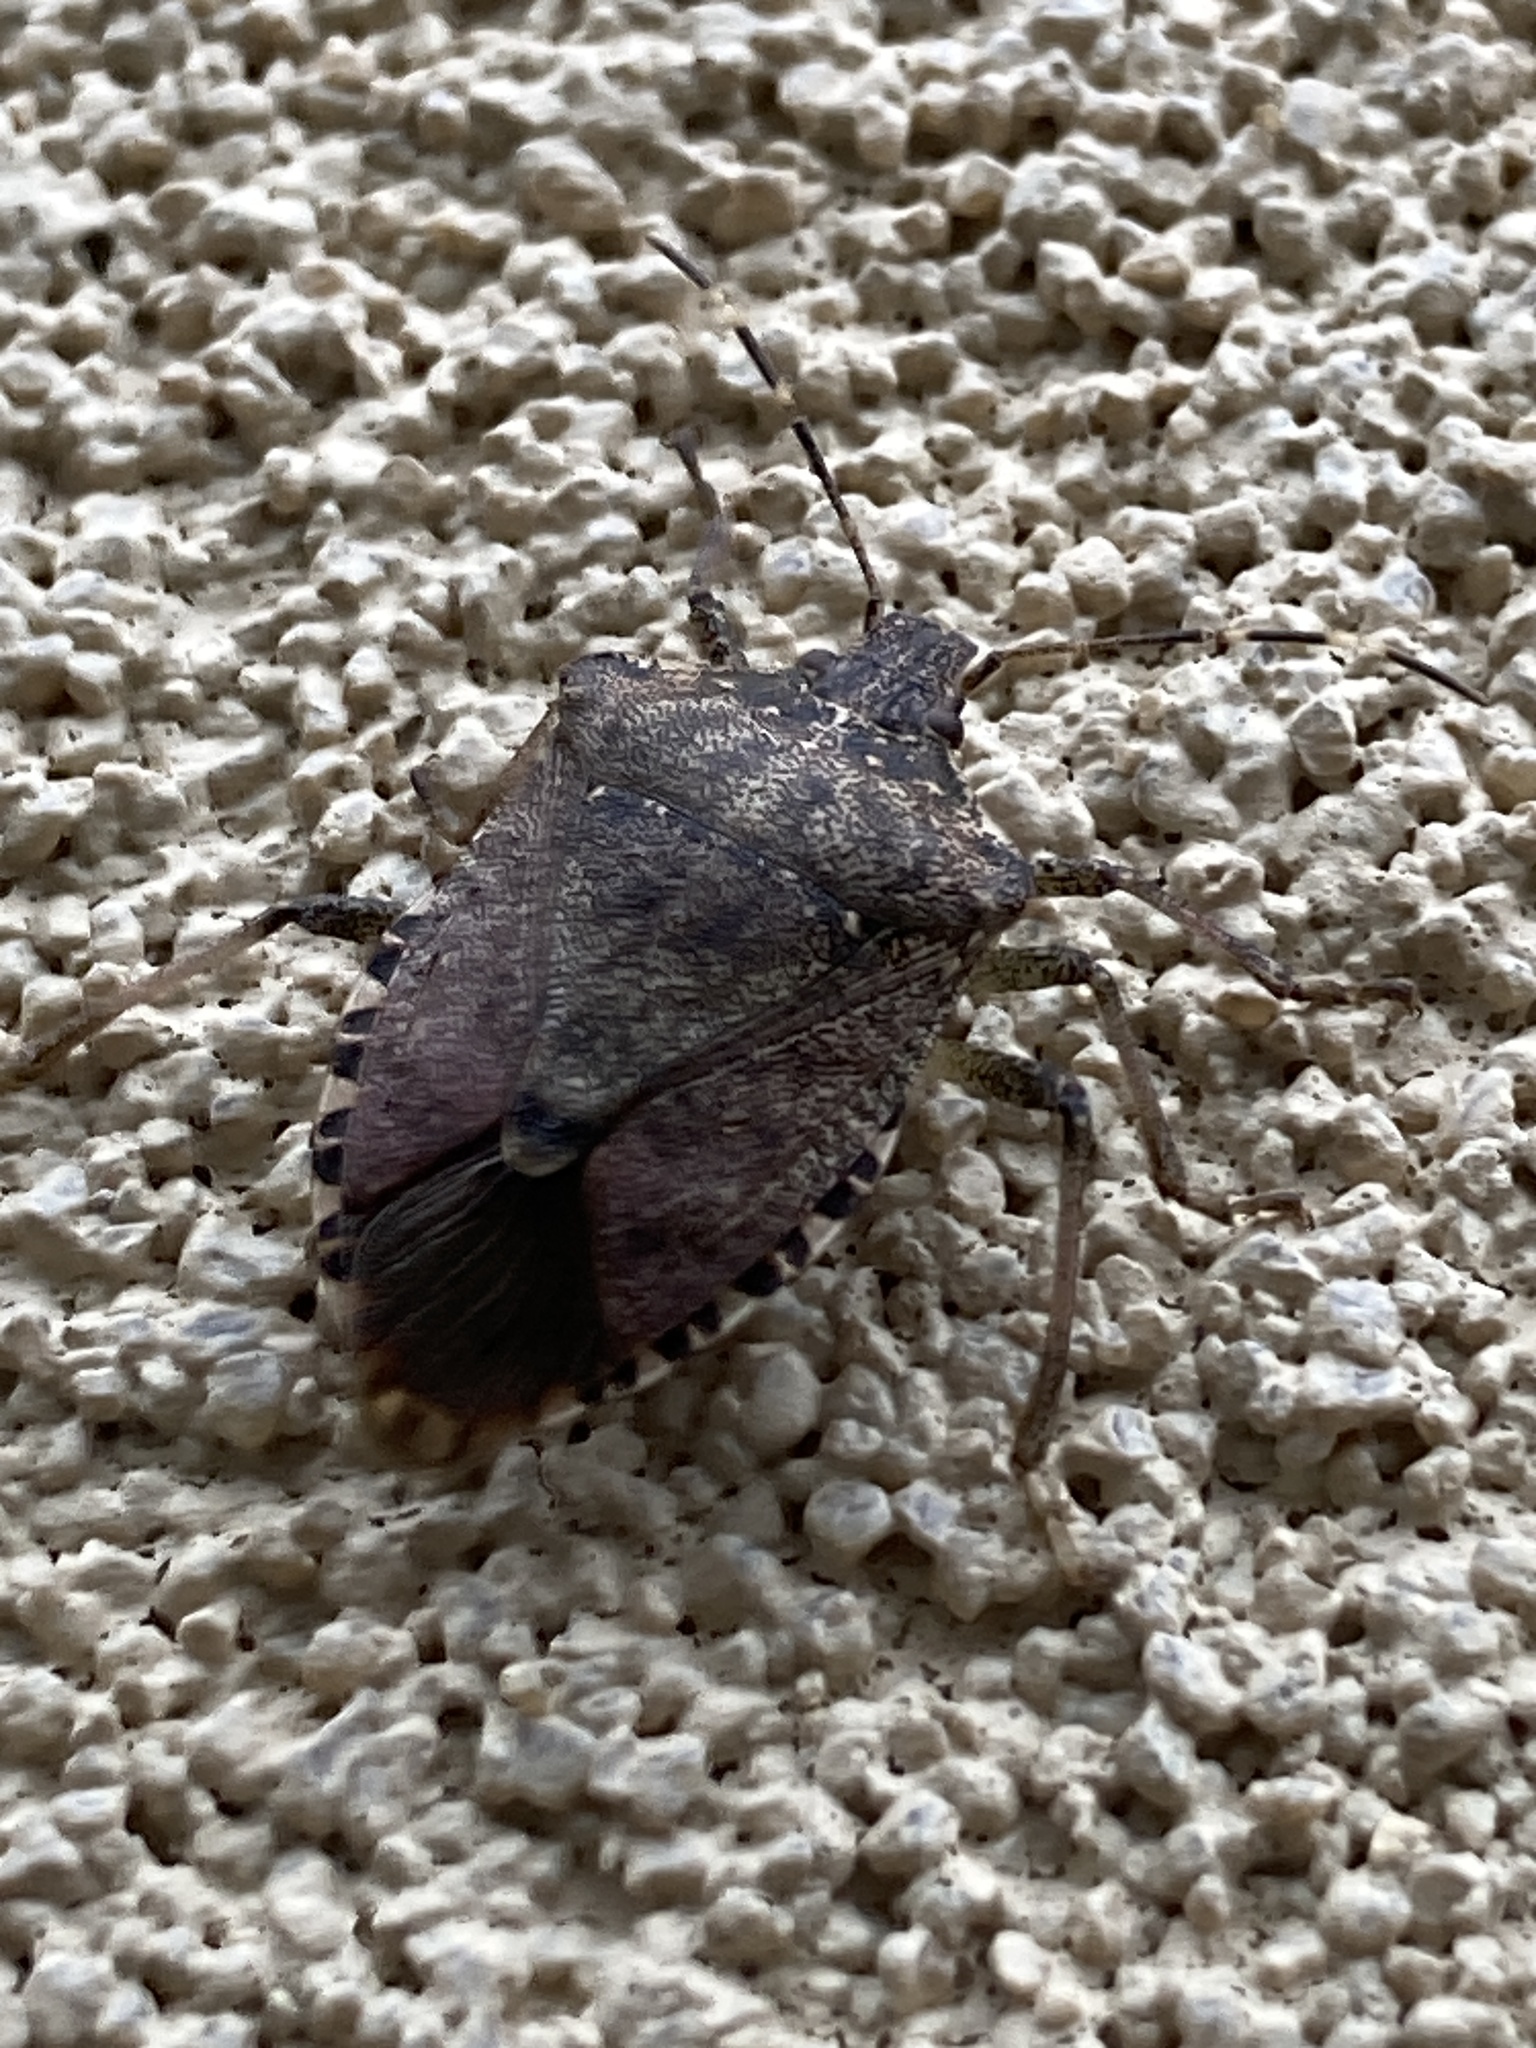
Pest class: stink_bug